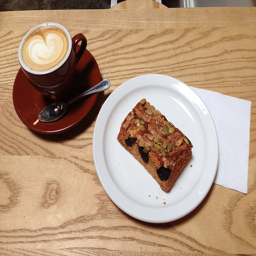
A plate with a piece of food on top of it.
A granola bar on a small white plate sand a cup of gourmet coffee.
Breakfast of a muffing and a cup of coffee.
Coffee and protein bar displayed at coffee shop table.
A plate with a piece of fruit bar and a coffee on a wood table.